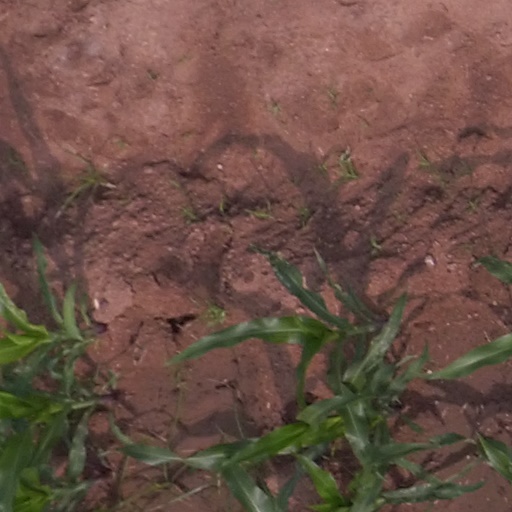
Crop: maize; corn